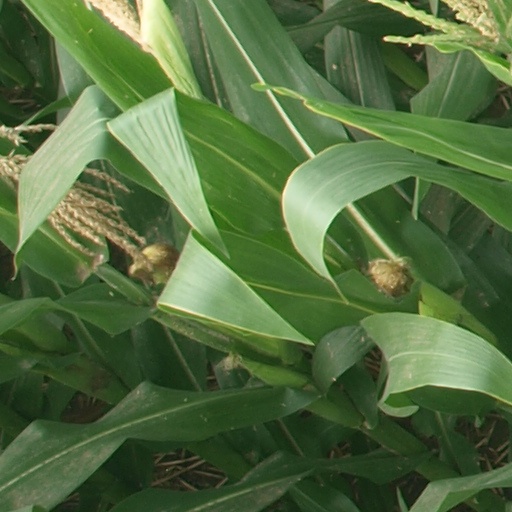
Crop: maize; corn